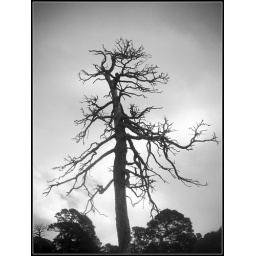
A scots pine tree skeleton standing tall just off the path, walking around the Black Mount area of Glencoe